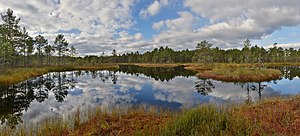
Kõnnu Suursoo
Suru Suursoo er en mose i Harju maakond Kuusalu vald beliggende i Põhja-Kõrvemaa looduskaitseala. Mosen er registreret som et uberørt naturobjekt.